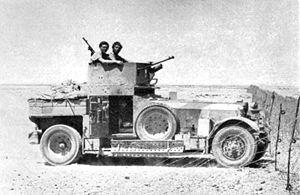
Les automitrailleuses Rolls-Royce sont des véhicules blindés britanniques mis en service en 1914 et utilisés au cours de la Première Guerre mondiale, la guerre civile irlandaise et, dans l'entre-deux guerres, en Transjordanie, Israël et en Mésopotamie en application de la doctrine de « l'Imperial Air Control ». Dans les premiers temps de la Seconde Guerre mondiale, on les retrouve encore au Moyen-Orient et en Afrique du nord.